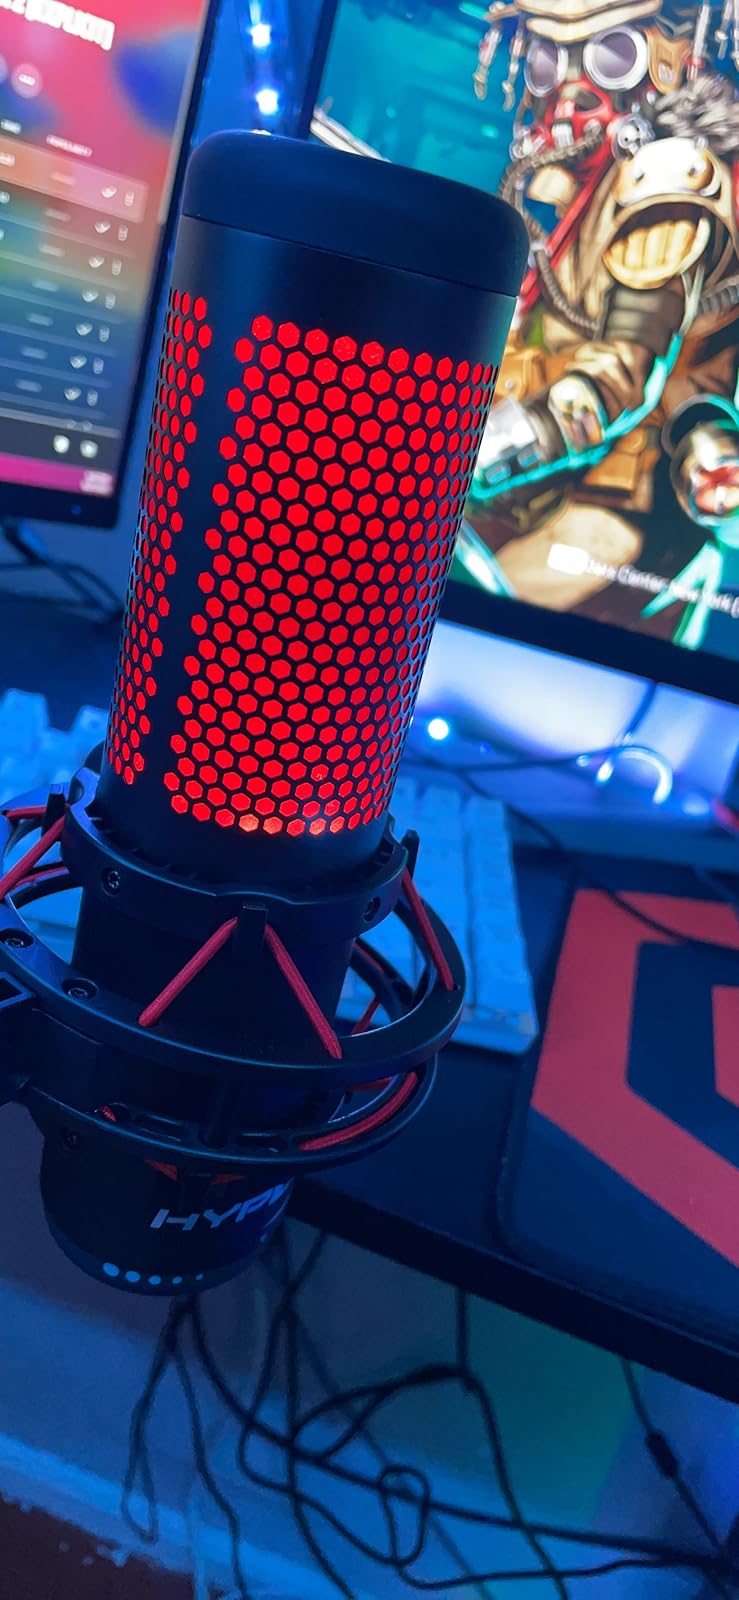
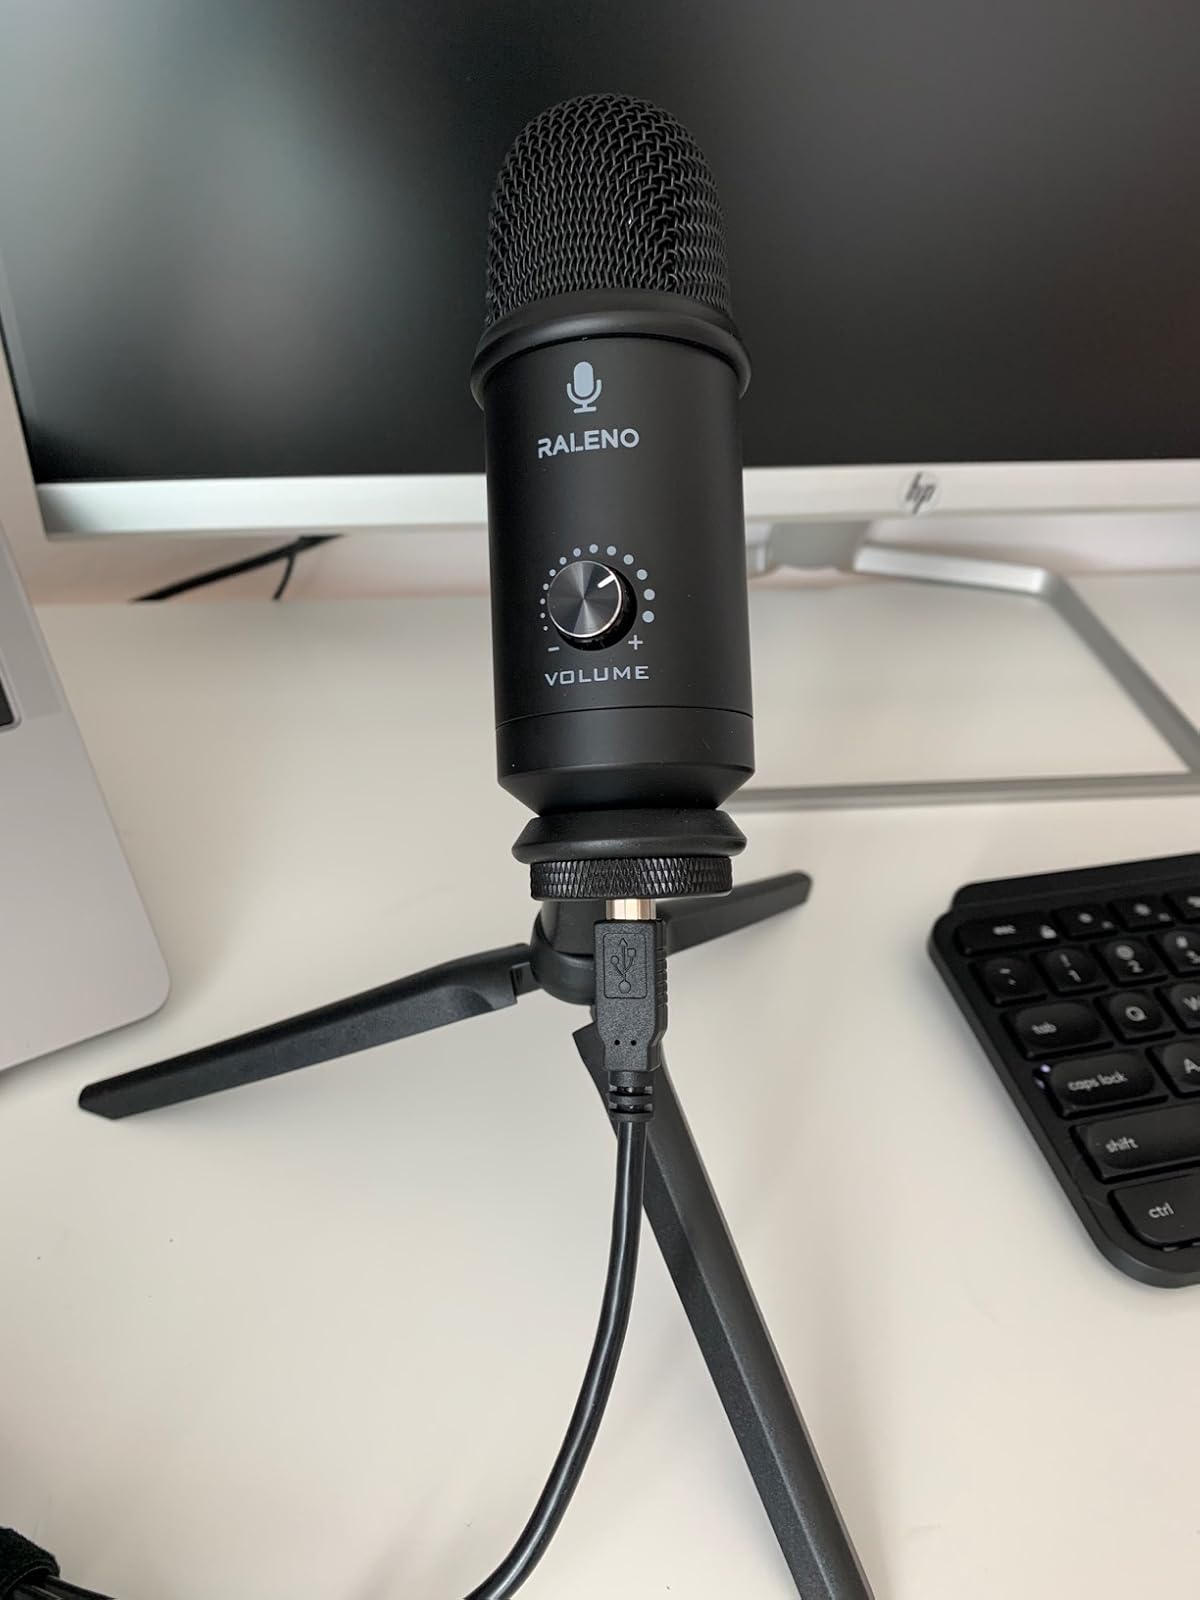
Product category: microphone
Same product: no